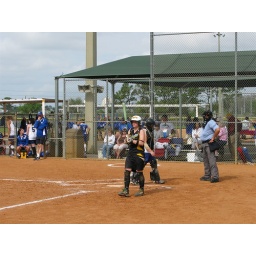
Robyn Jackson takes the sign before stepping into the batter's box against Fredonia State